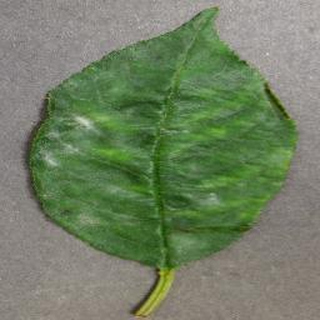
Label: cherry_powdery_mildew